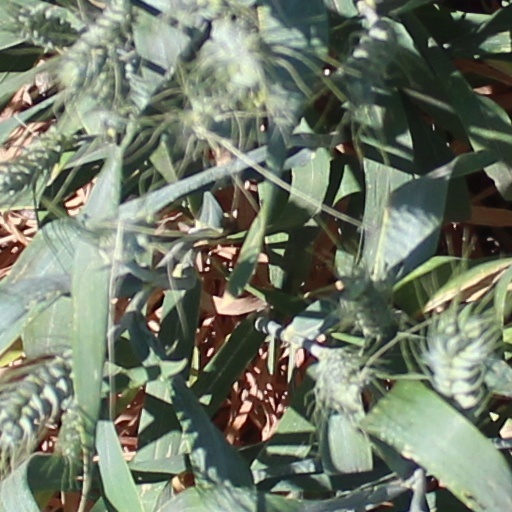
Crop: wheat